Vincent-Yves Boutin

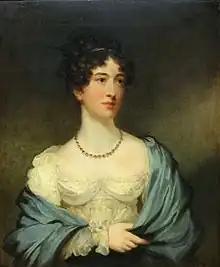
Lady Hester Stanhope, the last Boutin's lover

In his mission report, Boutin reconstructed the written and graphic material from memory. The report elaborated on the Regency of Algiers' detailed means, its terrestrial and maritime geography, resources, culture, and climate. The report was conveyed straight to Napoleon, who had a lengthy discussion with Captain Boutin at the Tuileries Palace. During the interview, Boutin also had the opportunity to meet the Empress Joséphine, an encounter that he remembered vividly. While staying in Paris, he located his childhood sweetheart Louise de Préville, who had been elevated to the position of lady-in-waiting to the Empress. Soon he discovered that she was married and had two children; their relationship would remain strictly platonic thereafter.